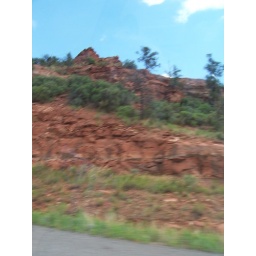
Taken in burst mode through the car window coming into Sedona, AZ